Crotchet Castle

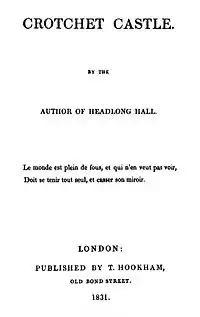
First edition title page

Crotchet Castle is the sixth novel by Thomas Love Peacock, first published in 1831.